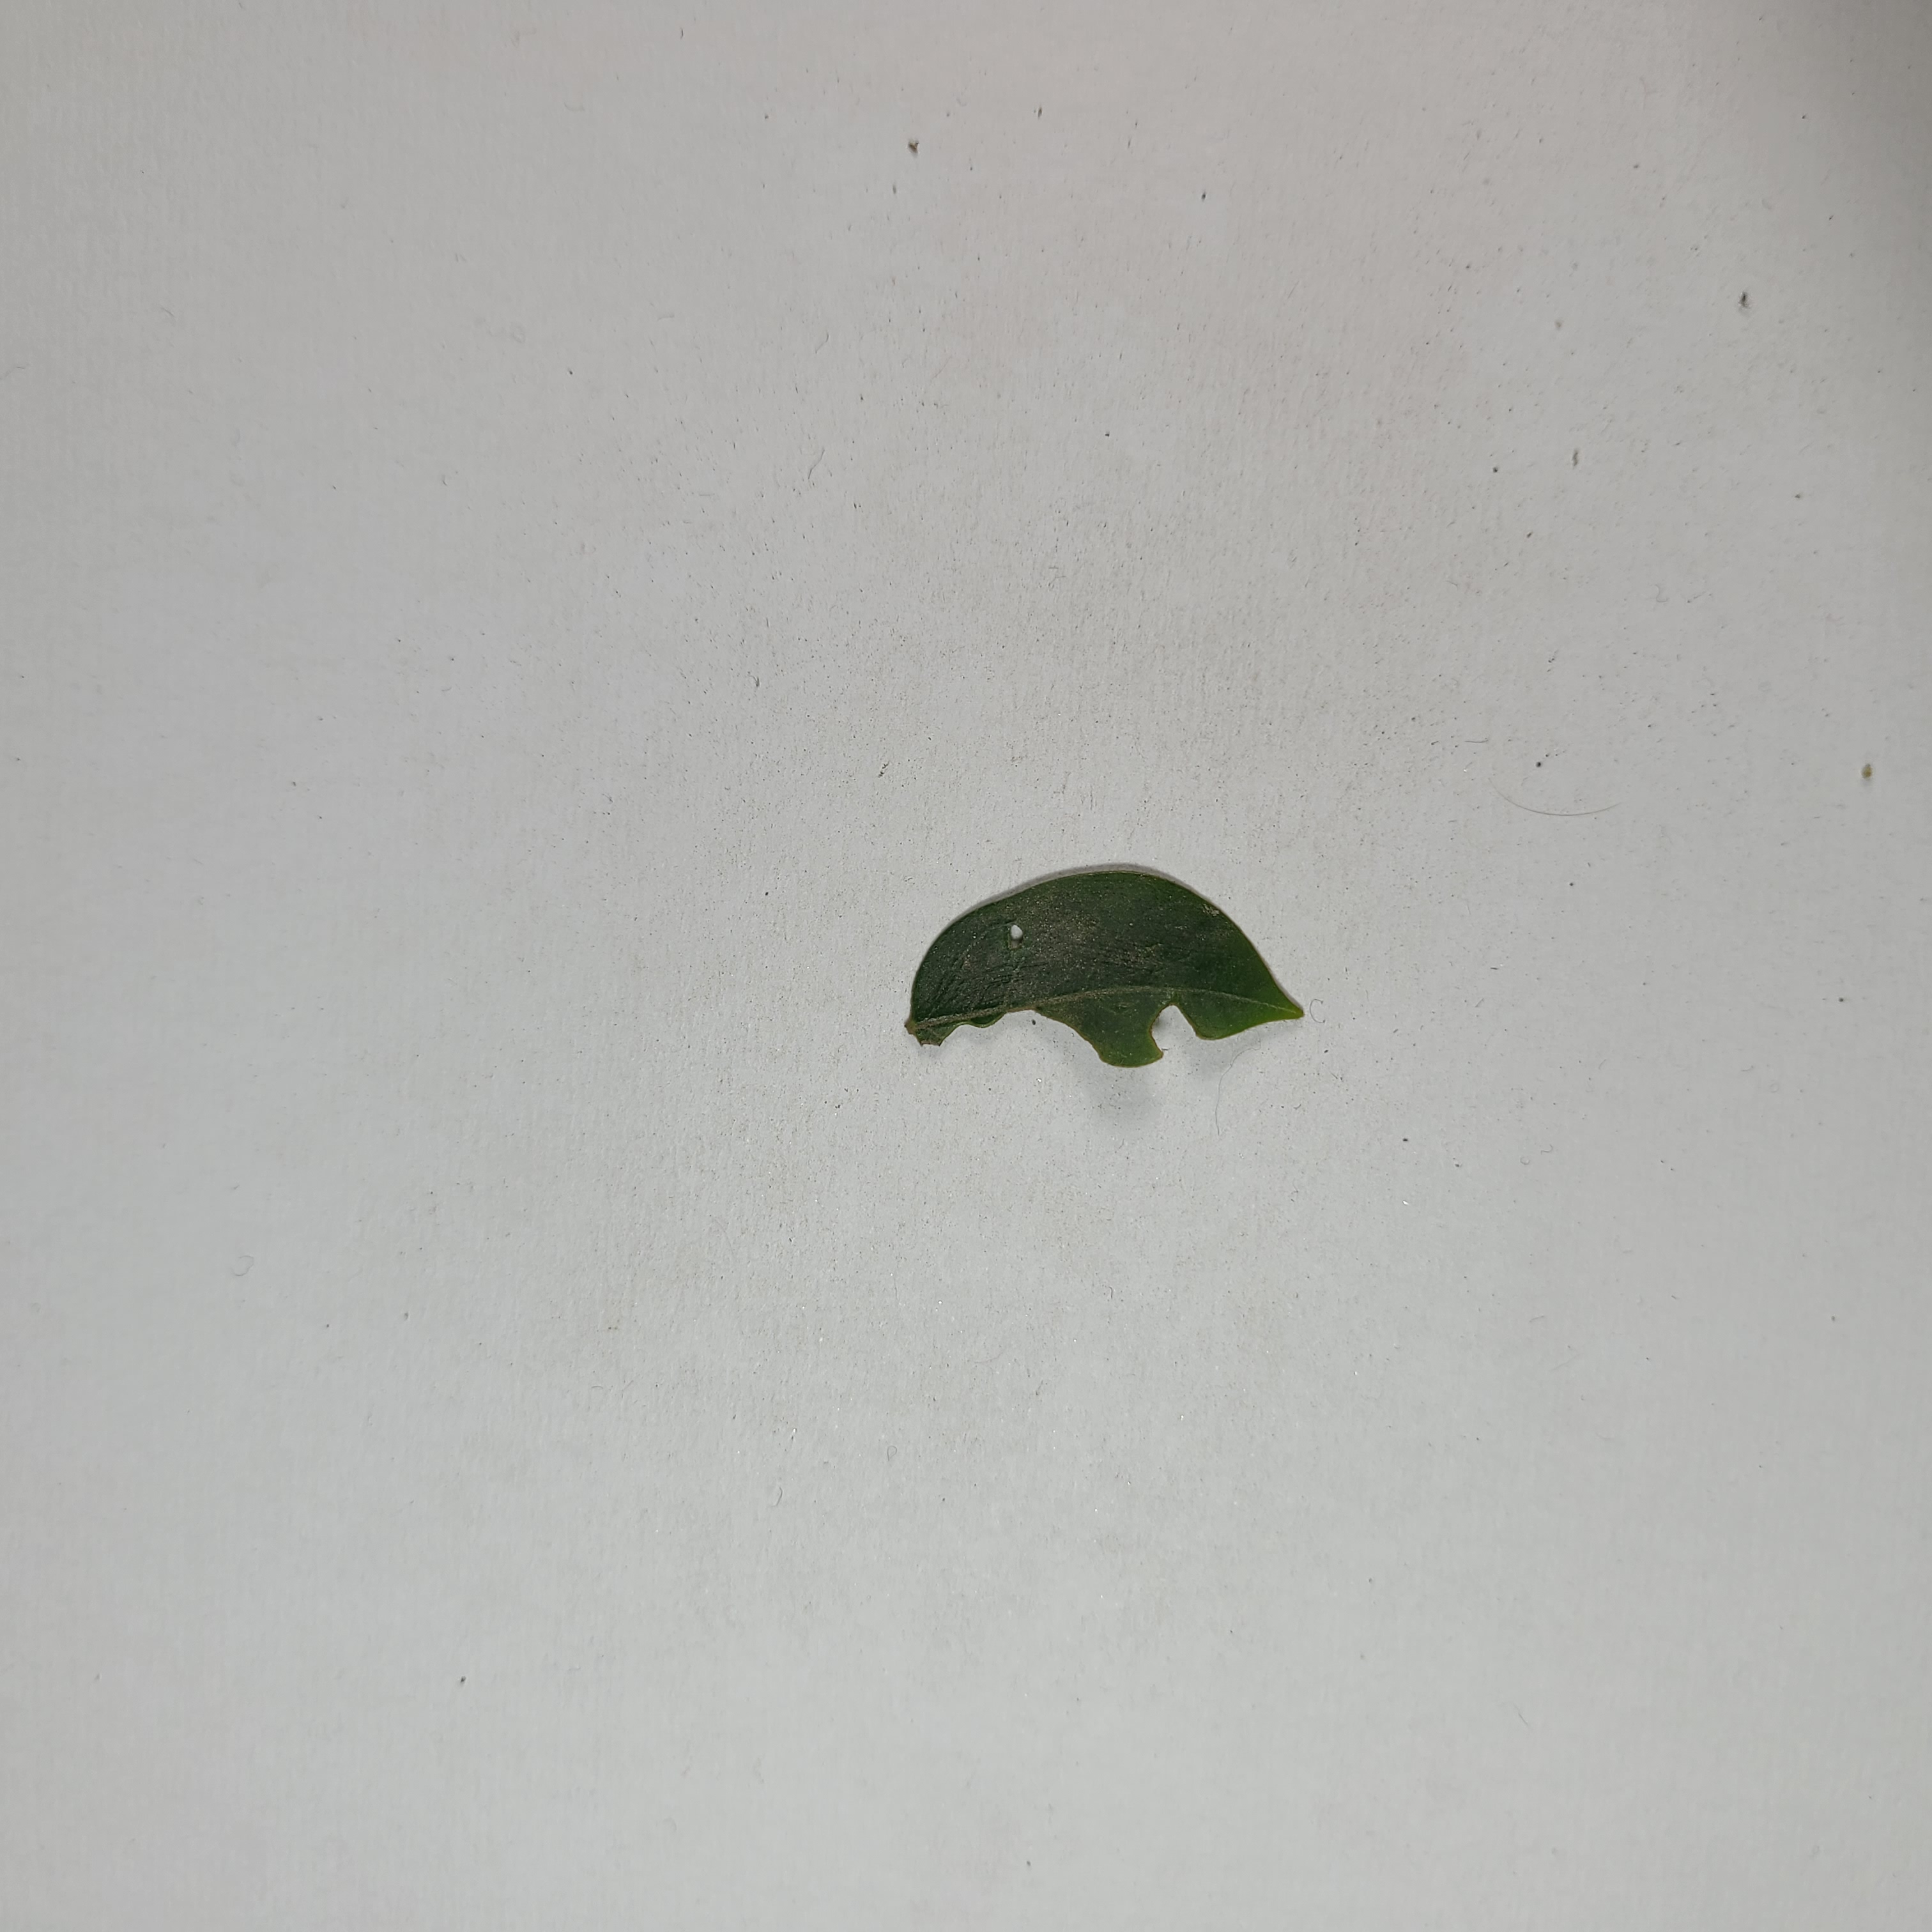
Label: Insect Hole leaves